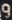
Number: 9